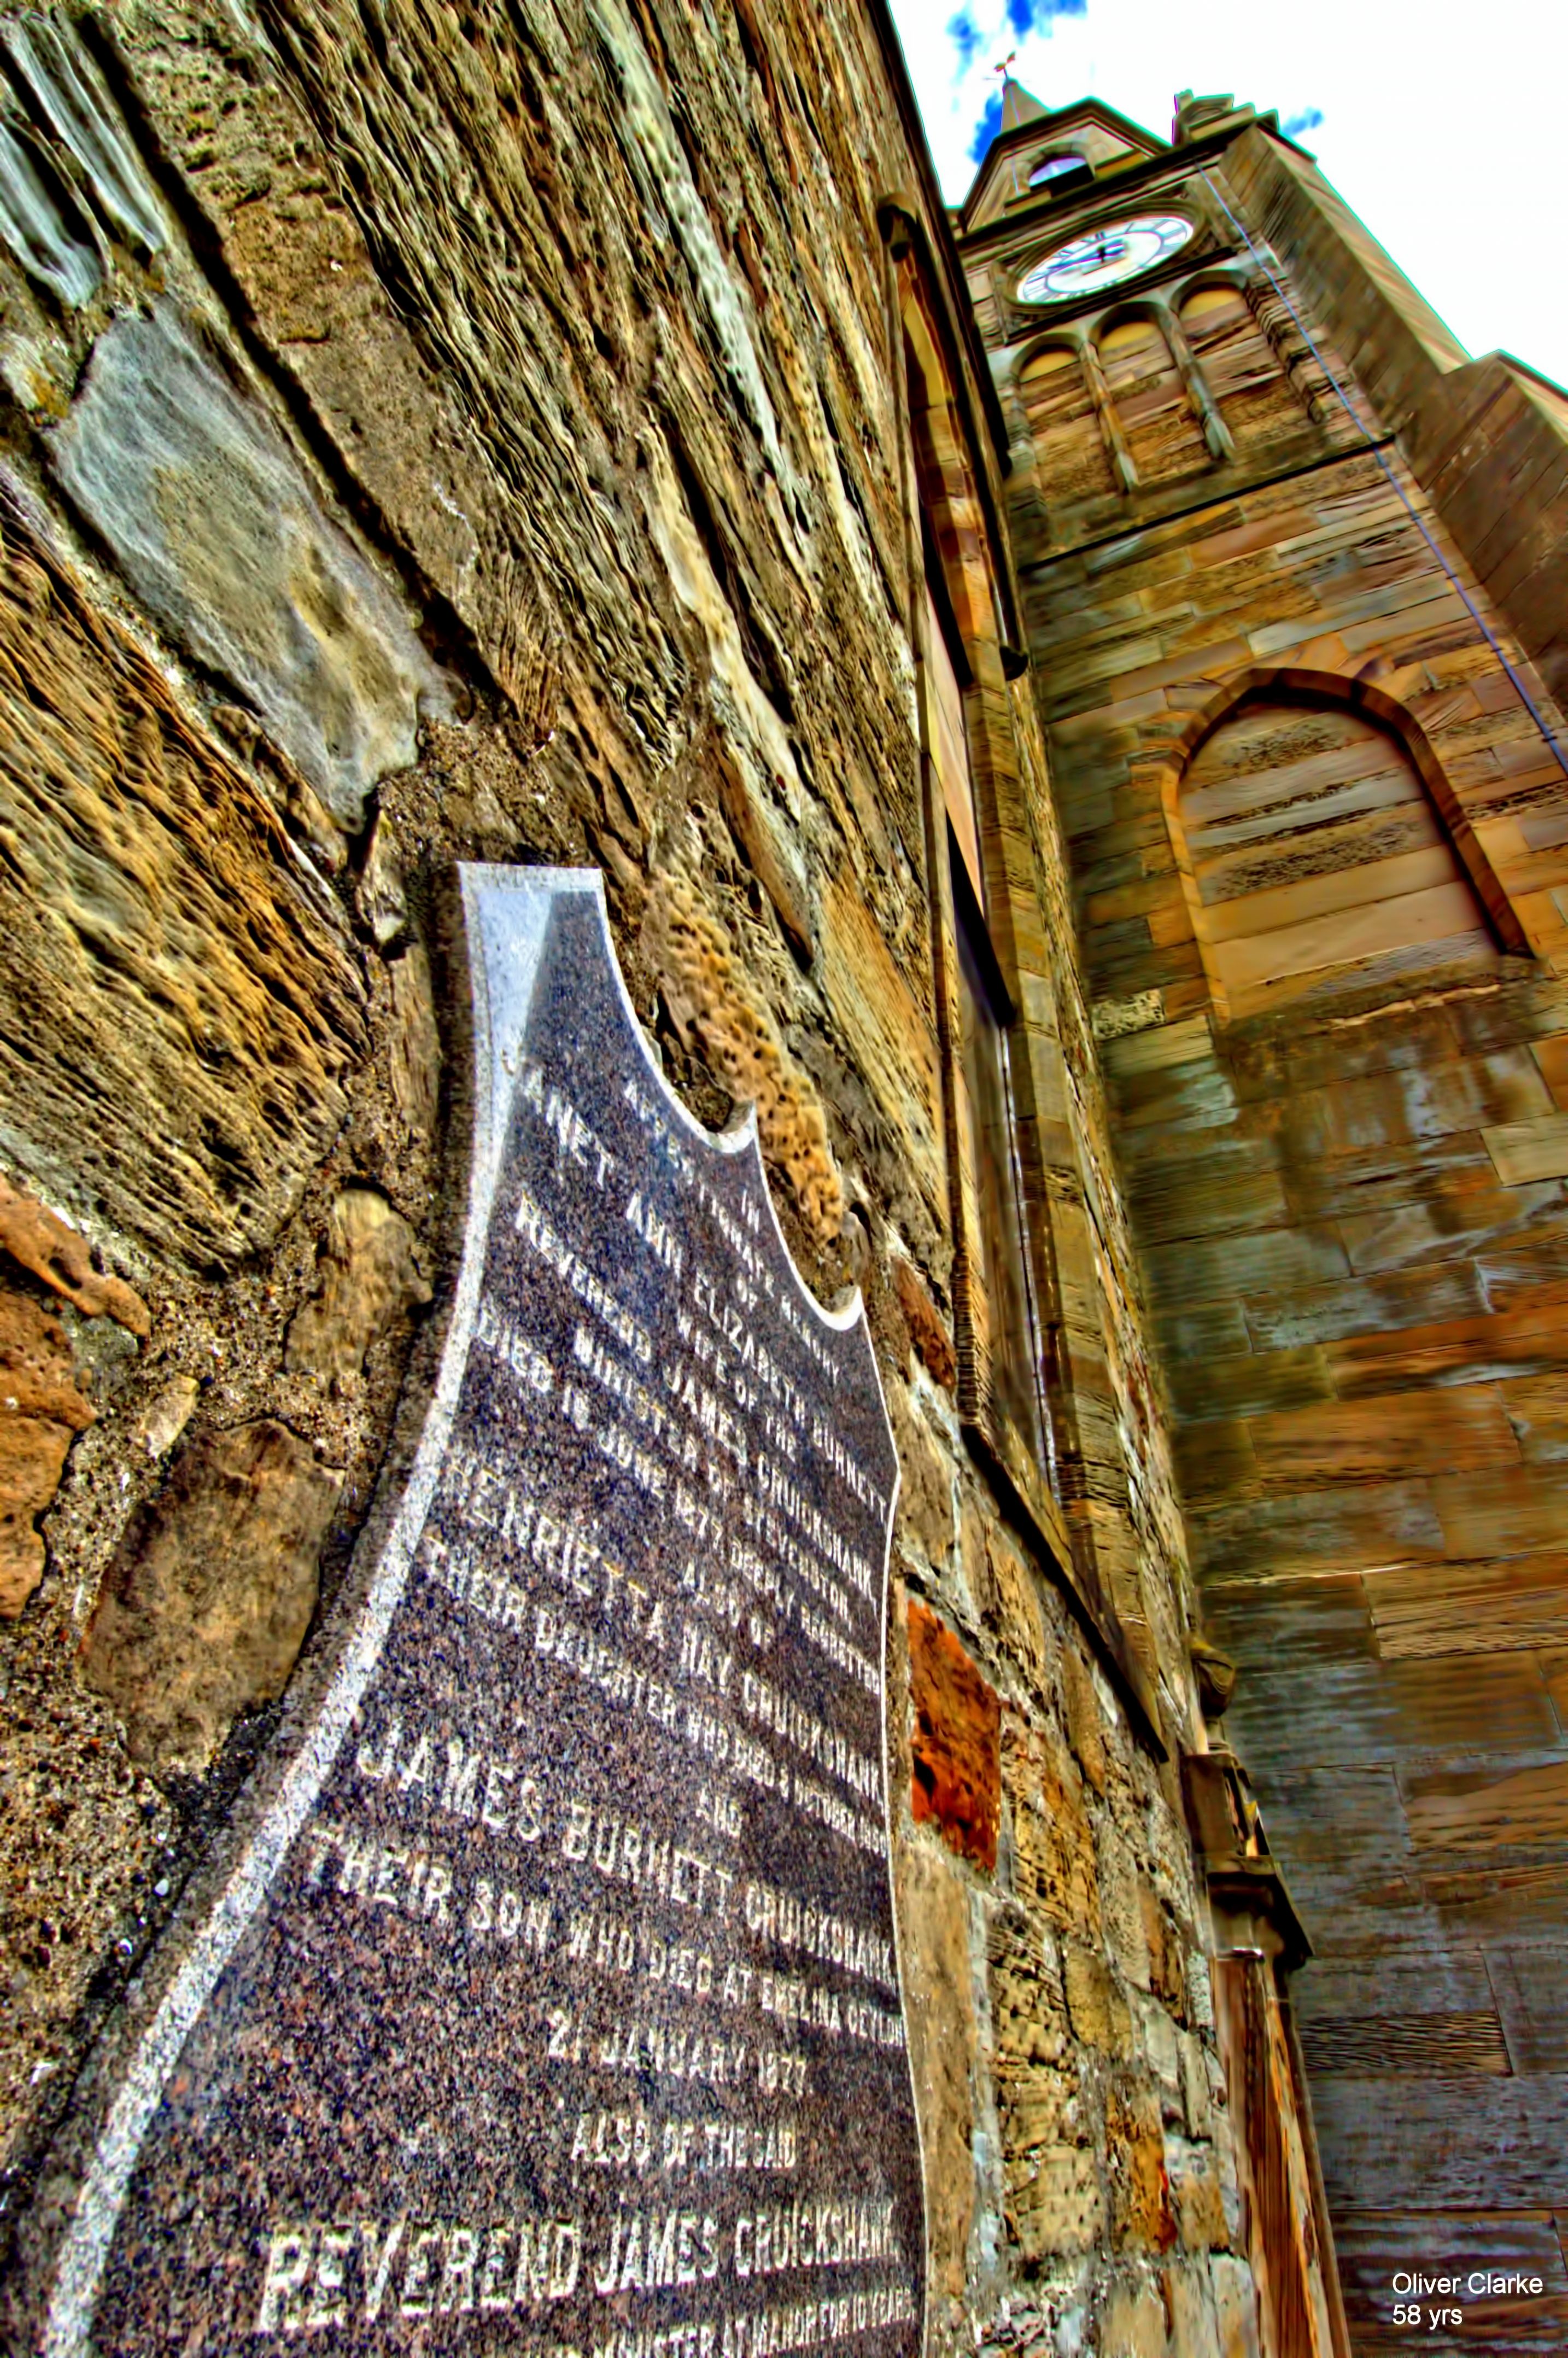
tree, rock, wood, wall, arch, landmark, church, terrain, hdr, art, temple, ruins, history, middle ages, ayrshire, stevenston, highkirk, ancient history